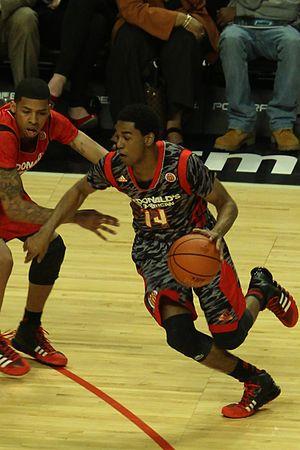
Matt Jones, né le 5 décembre 1994, à DeSoto, au Texas, est un joueur américain de basket-ball. Il évolue au poste d'arrière.